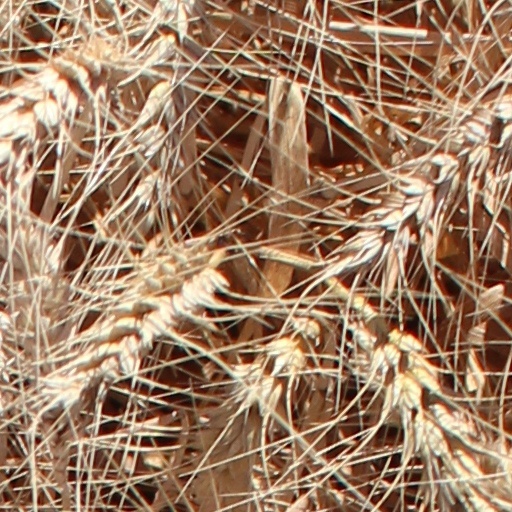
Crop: wheat